John Minor Wisdom United States Court of Appeals Building

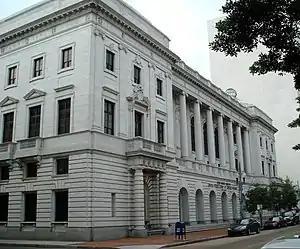
John Minor Wisdom U.S. Court of Appeals Building, May 2007

The John Minor Wisdom United States Court of Appeals Building is a historic courthouse for the United States Court of Appeals for the Fifth Circuit located at 600 Camp Street in New Orleans, Louisiana. In 2015 it was designated a National Historic Landmark for its extensive role in adjudicating issues of the American Civil Rights Movement of the 1950s and 1960s. John Minor Wisdom, for whom it is now named, was a judge on the Fifth Circuit during that period.